Stacey Evans

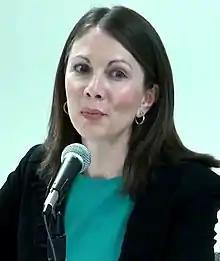

Stacey Godfrey Evans (born May 5, 1978) is an American attorney and member of the Georgia House of Representatives representing District 57 starting in 2021. She received 56.8% of the primary vote, and was uncontested in the general election. A member of the Democratic Party, she was the Georgia State Representative for District 42 from 2011 to 2014. She was succeeded by Teri Anulewicz.